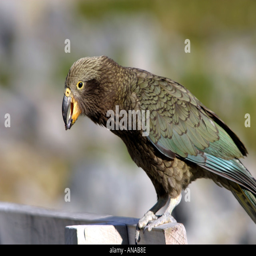
kea the inquisitive parrot like bird